Twist of Faith (2013 film)

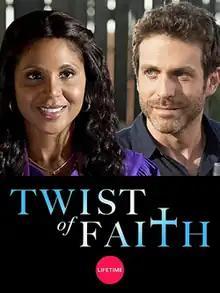
Promotional poster

Twist of Faith is a 2013 American-Canadian romantic drama television film directed by Paul A. Kaufman. The film centers on Nina (Toni Braxton), a single mother living in Brent, Alabama, who helps Jacob Fisher (David Julian Hirsh), an Orthodox Jewish man originally residing in Brooklyn whose wife and three children were murdered. Nina is assisted by her gospel community who helps Jacob make sense of his loss. The film premiered on Lifetime on February 9, 2013. Braxton's son who was diagnosed with autism played a minor role in the film.